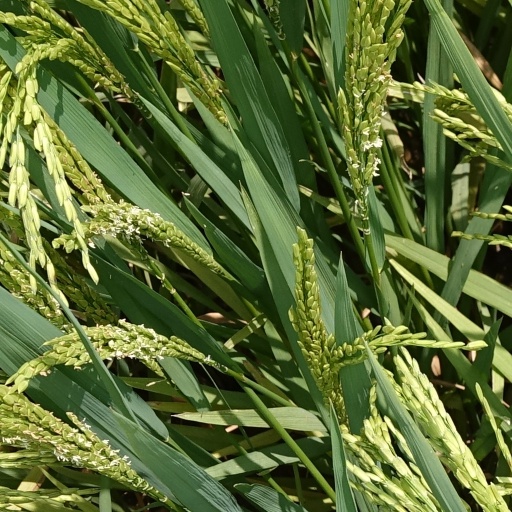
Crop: rice